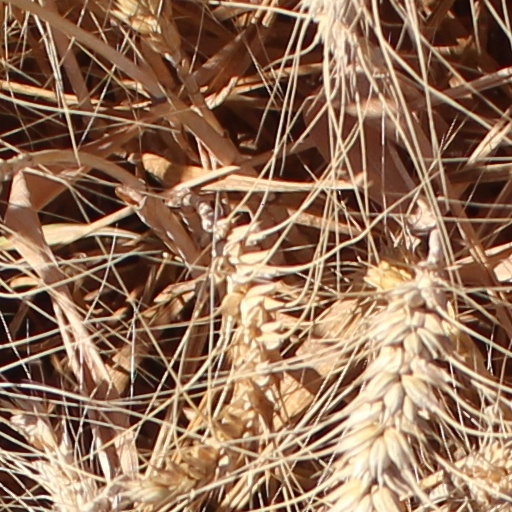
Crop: wheat